Guzaarish (film)

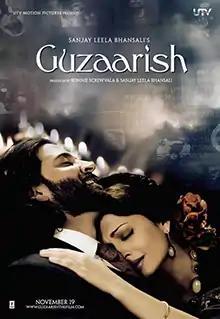
Theatrical release poster

Guzaarish is a 2010 Indian Hindi-language romantic drama film written, composed and directed by Sanjay Leela Bhansali. The film stars Hrithik Roshan and Aishwarya Rai Bachchan while Shernaz Patel, Aditya Roy Kapur, Monikangana Dutta, Suhel Seth, Swara Bhaskar, and Makrand Deshpande portray pivotal roles. It is jointly produced by Bhansali and UTV Motion Pictures. Sudeep Chatterjee handled the cinematography and editing was performed by Hemal Kothari.